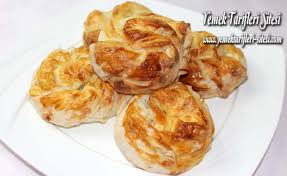
Yemek: borek